Housseini Amion Guindo

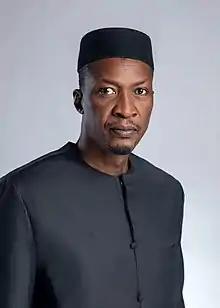
Portrait of Housseini Amion Guindo

Housseïni Amion Guindo, “Poulo” (born April 21, 1970) is a Malian politician. He is the current Minister of Sport since 12 April 2014.